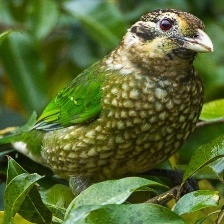
Species: SPOTTED CATBIRD
Scientific name: AILUROEDUS MACULOSUS